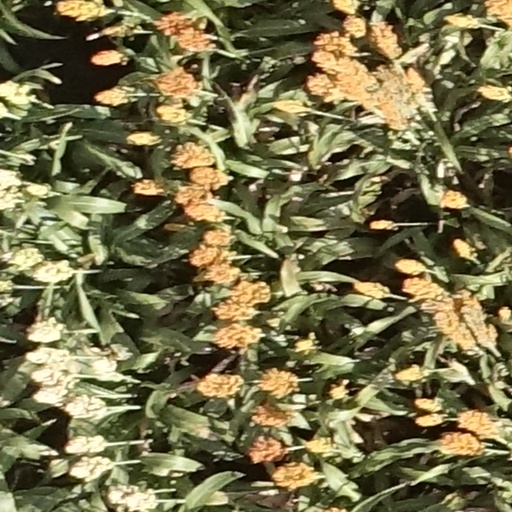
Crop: sorghum